Menlo, County Galway

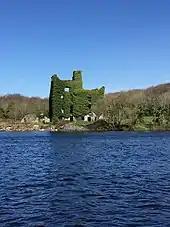
Menlo Castle

Menlo is situated on the east side of the River Corrib and south of Lough Corrib. The remains of Menlo Castle (sometimes given as Menlough Castle) overlook the river. This castle was the former home of Sir Valentine Blake, 1st Baronet. It was owned by the Blake family until it was destroyed by an accidental fire in 1910.